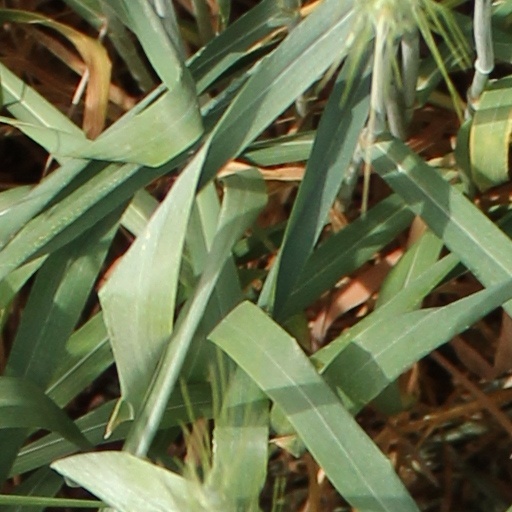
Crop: wheat